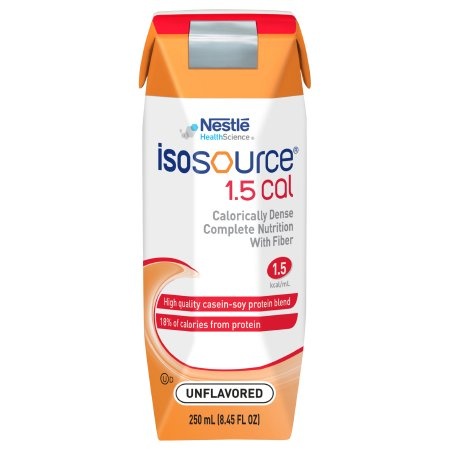
Nestle Healthcare Nutrition Tube Feeding Formula Isosource® 1.5 Cal 8.45 oz. Carton Ready to Use Unflavored Adult - M-299838-4760 - Case of 24
Calorically dense, nutritionally complete, fiber-containing tube feeding formula High-quality casein and soy protein blend to help support lean body mass IS50TM fiber blend: a proprietary blend of 50% insoluble and 50% soluble fibers to help support normal bowel function and digestive health Primary fat source is canola oil which is naturally rich in monounsaturated fat and contains ALA, an omega-3 fatty acid Suitable for these diets: lactose intolerance, gluten-free, kosher Not for individuals with galactosemia Provides nutritional support for individuals with elevated caloric and protein needs, shortened feeding schedules, fluid restriction, volume intolerance, bowel management, or malnutrition Note: See individual product labels for ingredients, allergen statements, and indications for use This product is intended for use under medical supervision Item Id 299838 MF ID 10043900181506 Brand Isosource® 1.5 Cal Manufacturer Nestle Healthcare Nutrition Application Tube Feeding Formula Calories Per Serving 375 Calories Container Type Carton Flavor Unflavored HCPCS B4152 (Disclaimer) NDC Number 43900-0181-50 Preparation Ready to Use Product Dating McKesson Acceptable Dating: we will ship >= 90 days Serving Size 8.45 oz. Serving Size UNSPSC Code 42231803 User Adult Volume 8.45 oz.
Brand: Nestle Healthcare Nutrition
Category: Baby & Toddler > Nursing & Feeding > Baby & Toddler Food > Toddler Nutrition Drinks & Shakes